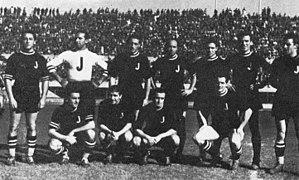
La saison 1941-1942 de la Juventus est la quarantième de l'histoire du club, créé quarante-cinq ans plus tôt en 1897.
La Juventus Football Club ou JFC, désignée aussi Juventus Turin ou plus familièrement appelée la Juve, mais également surnommée la Vecchia Signora ou bien encore les Bianconeri en italien, est un club de football professionnel italien basé dans la ville de Turin, dans la région du Piémont, dans le nord de l'Italie.